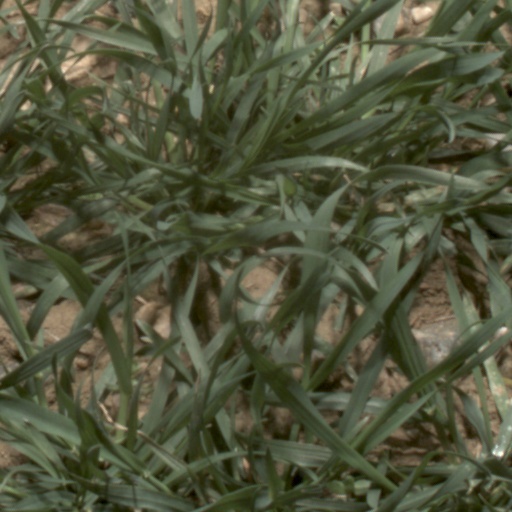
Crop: wheat